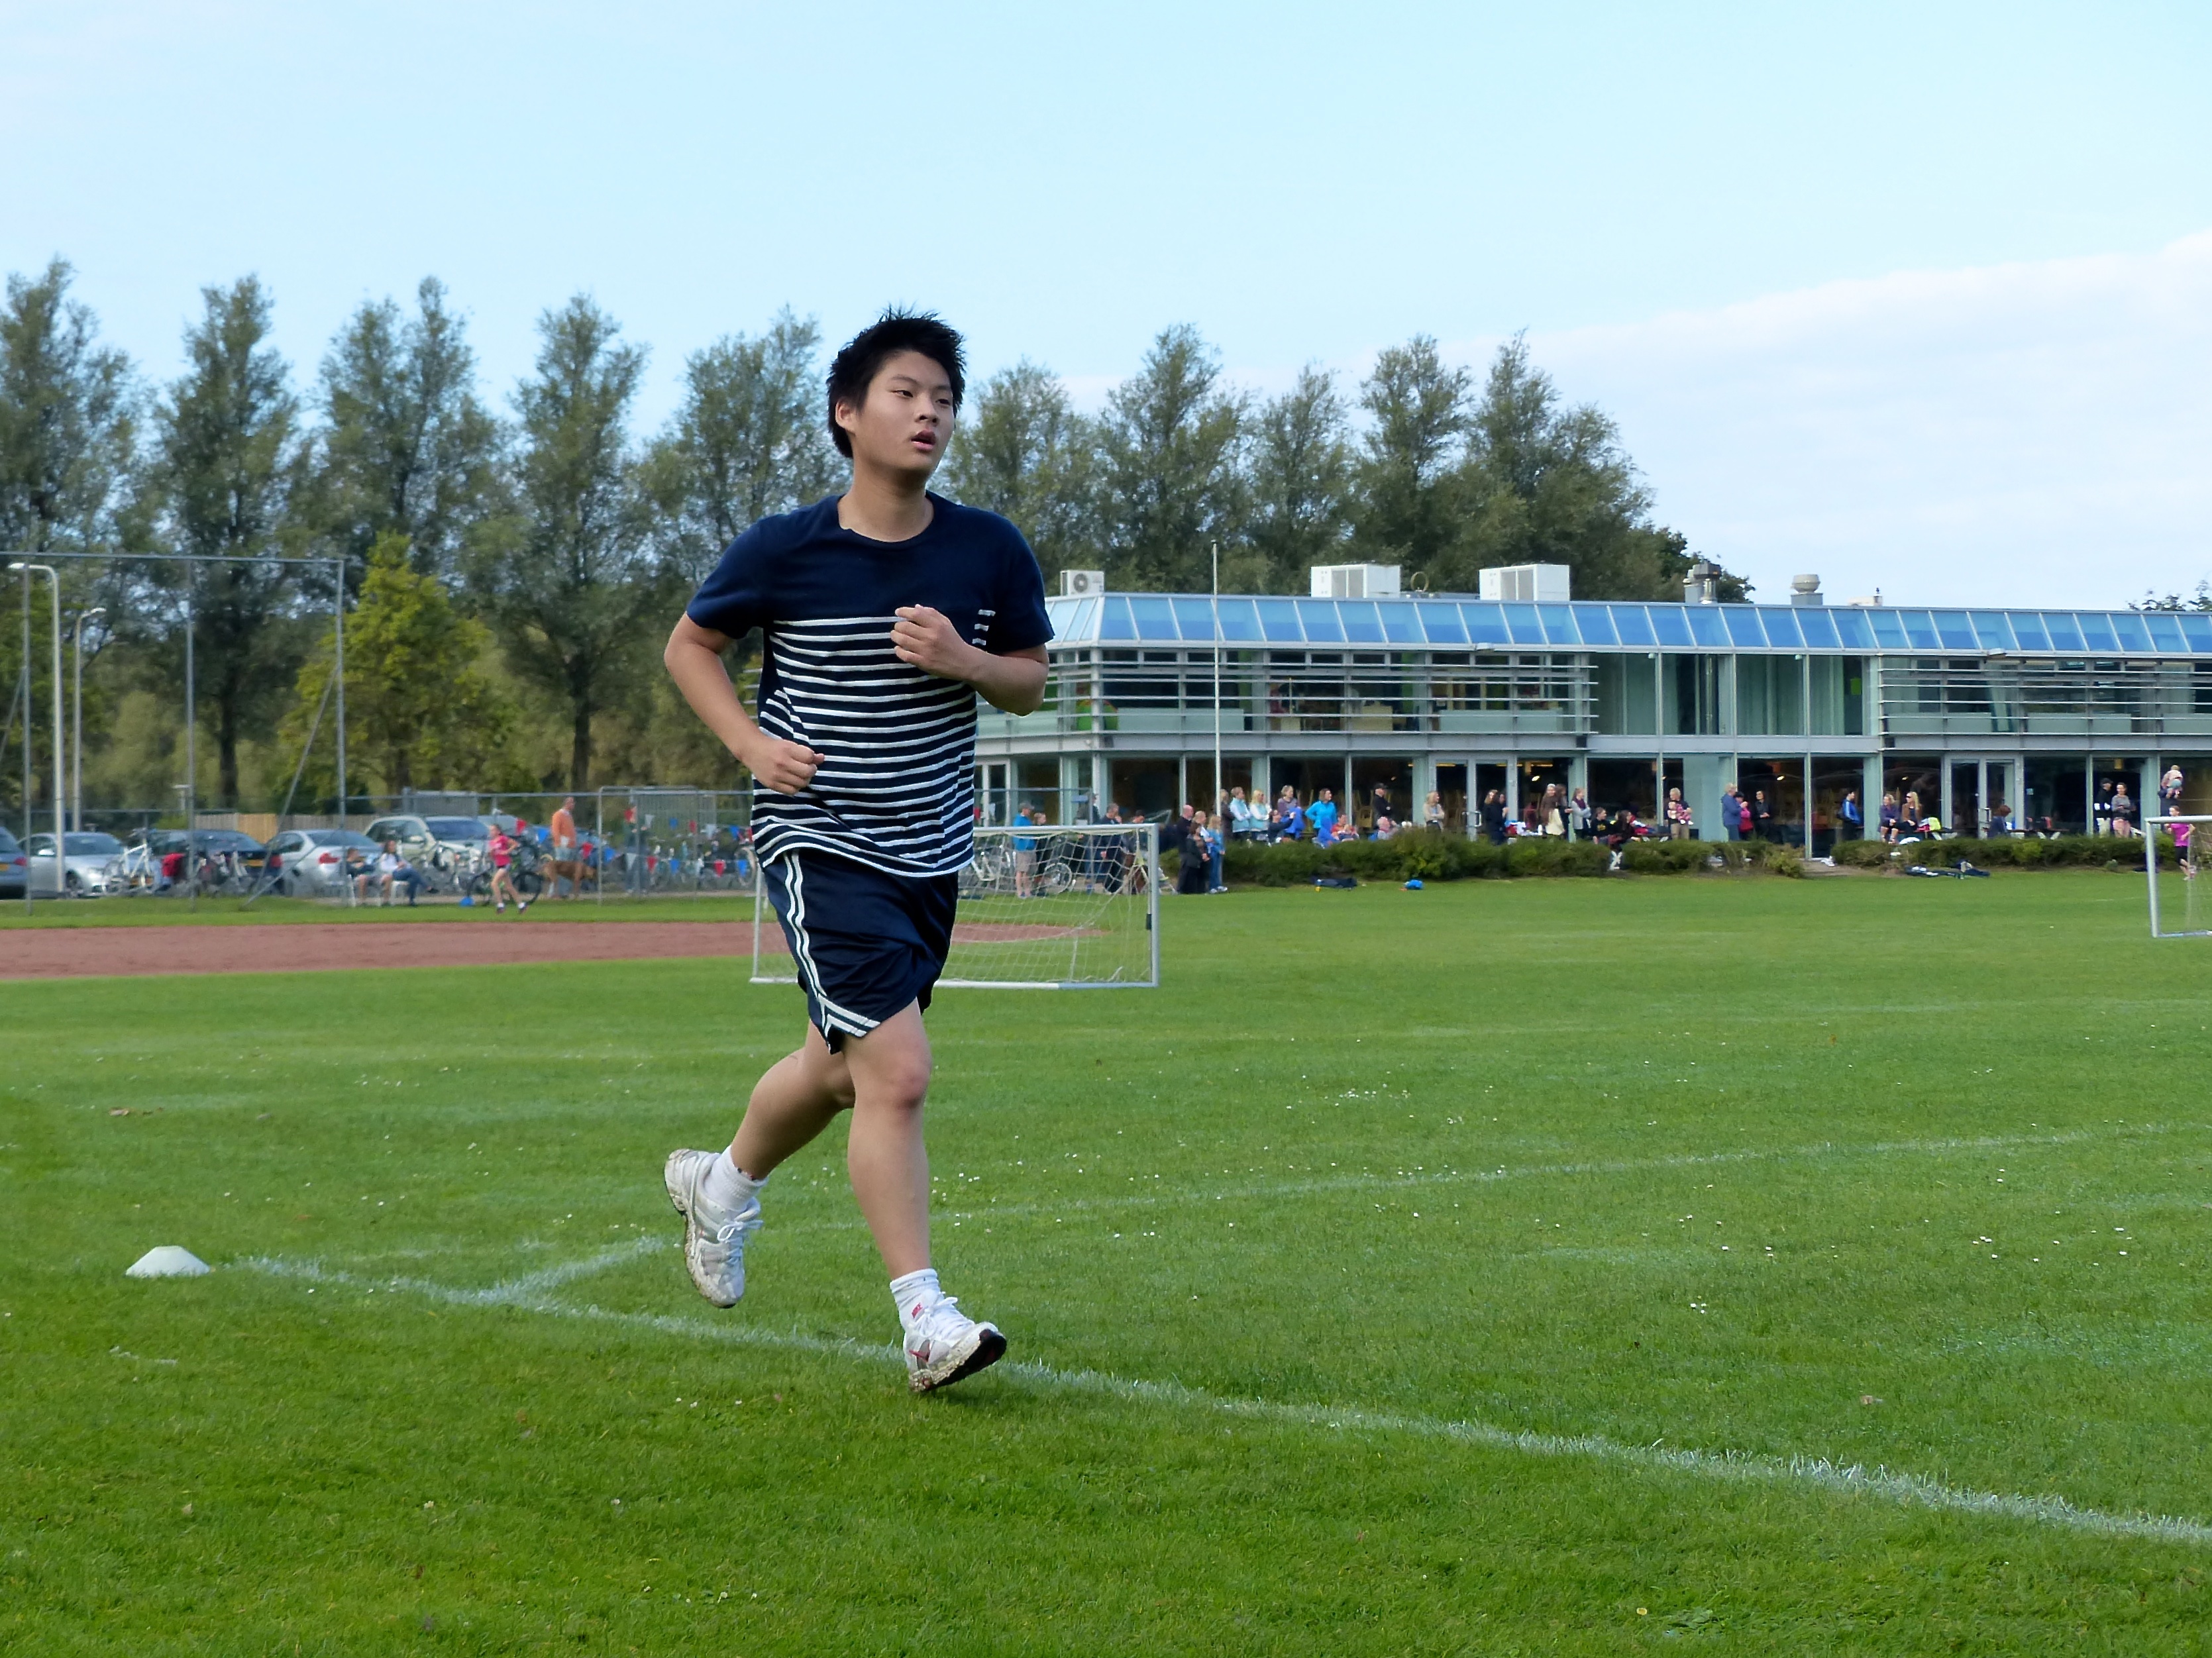
structure, run, country, soccer, runner, cross, ash, stadium, player, hague, 2013, american, sports, school, tournament, kick, sport venue, competition event